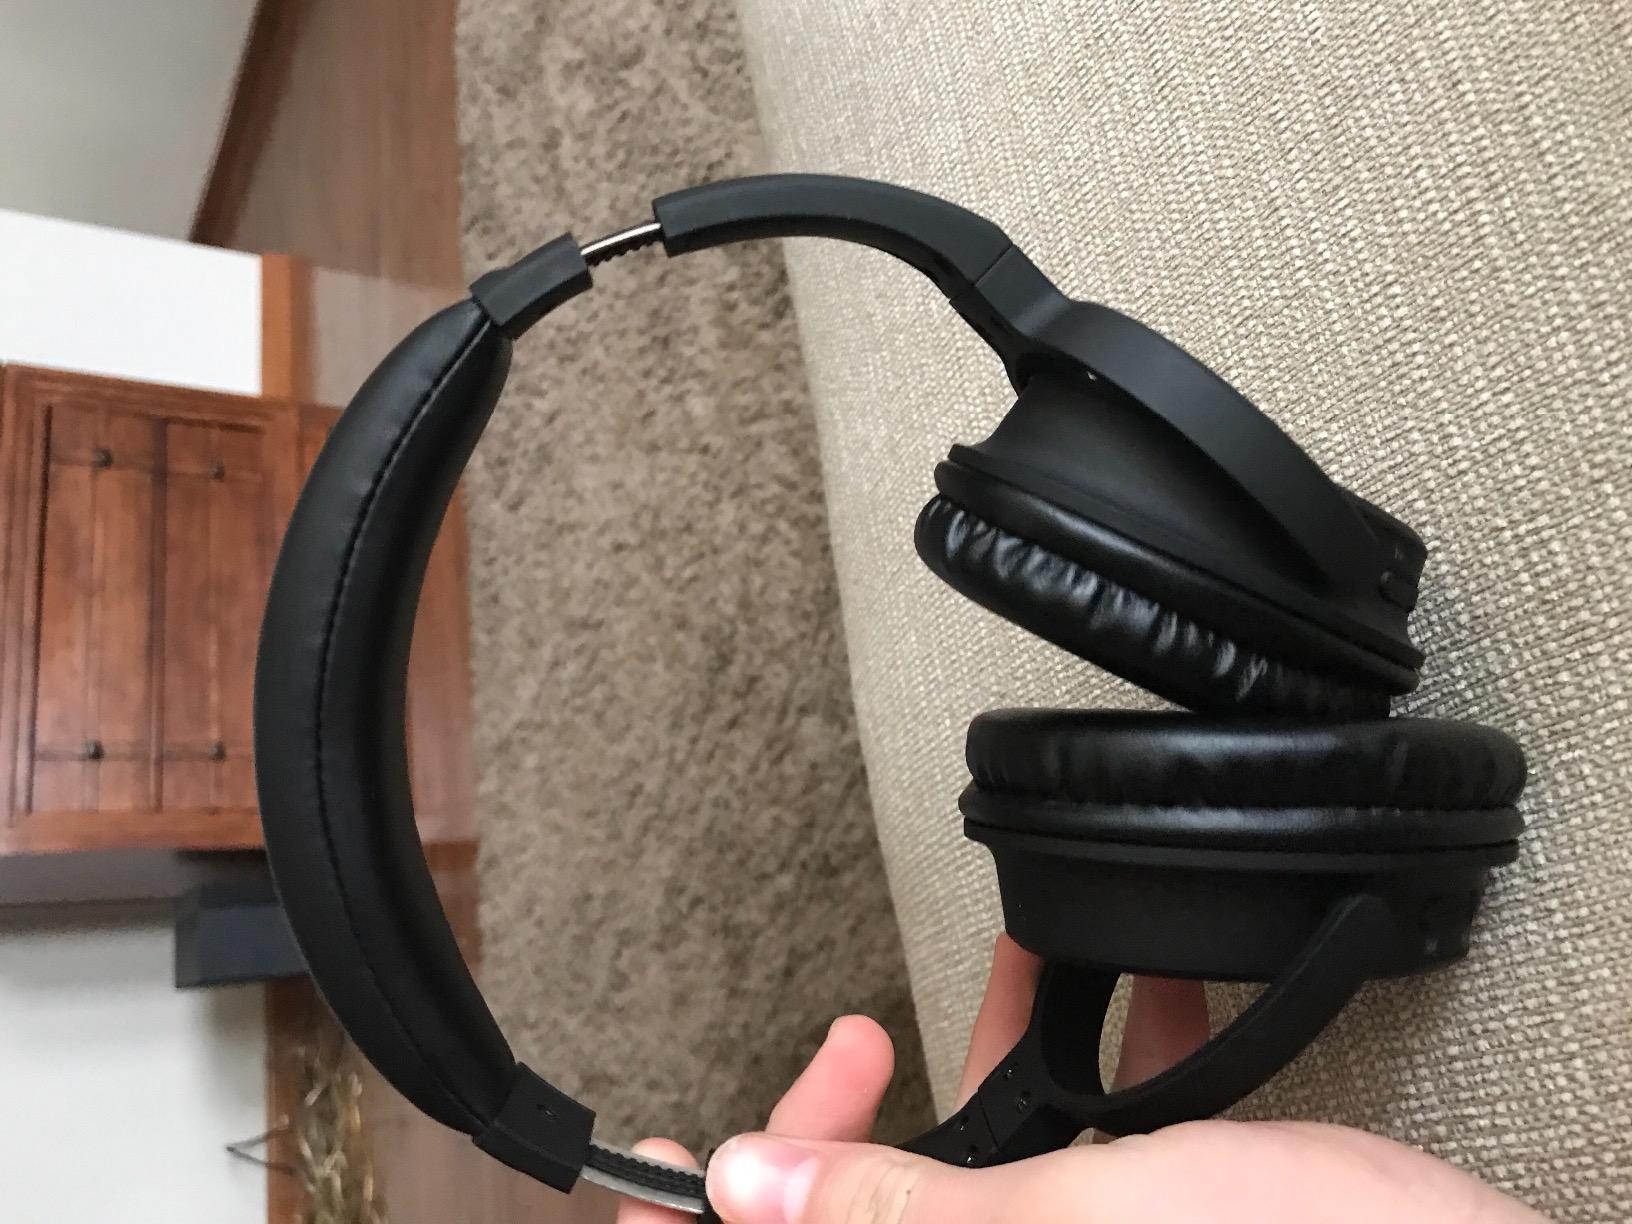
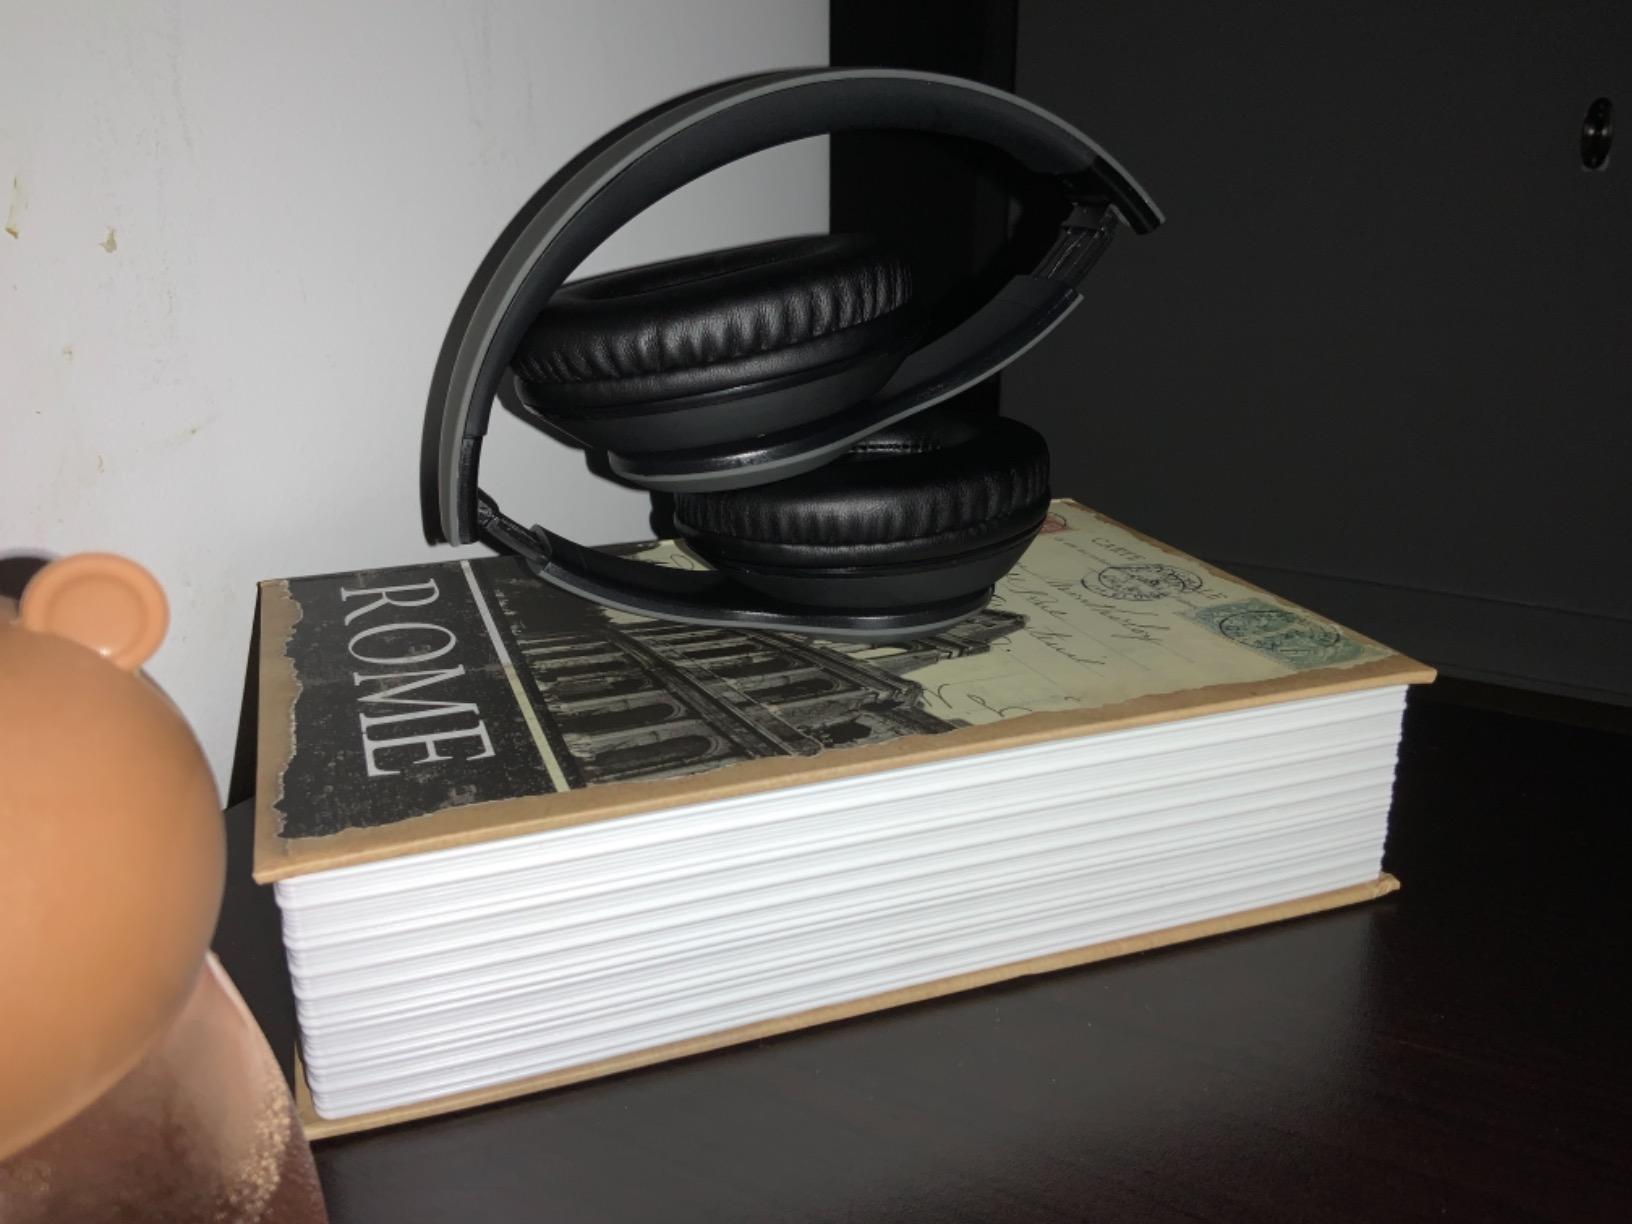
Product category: headphones
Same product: no